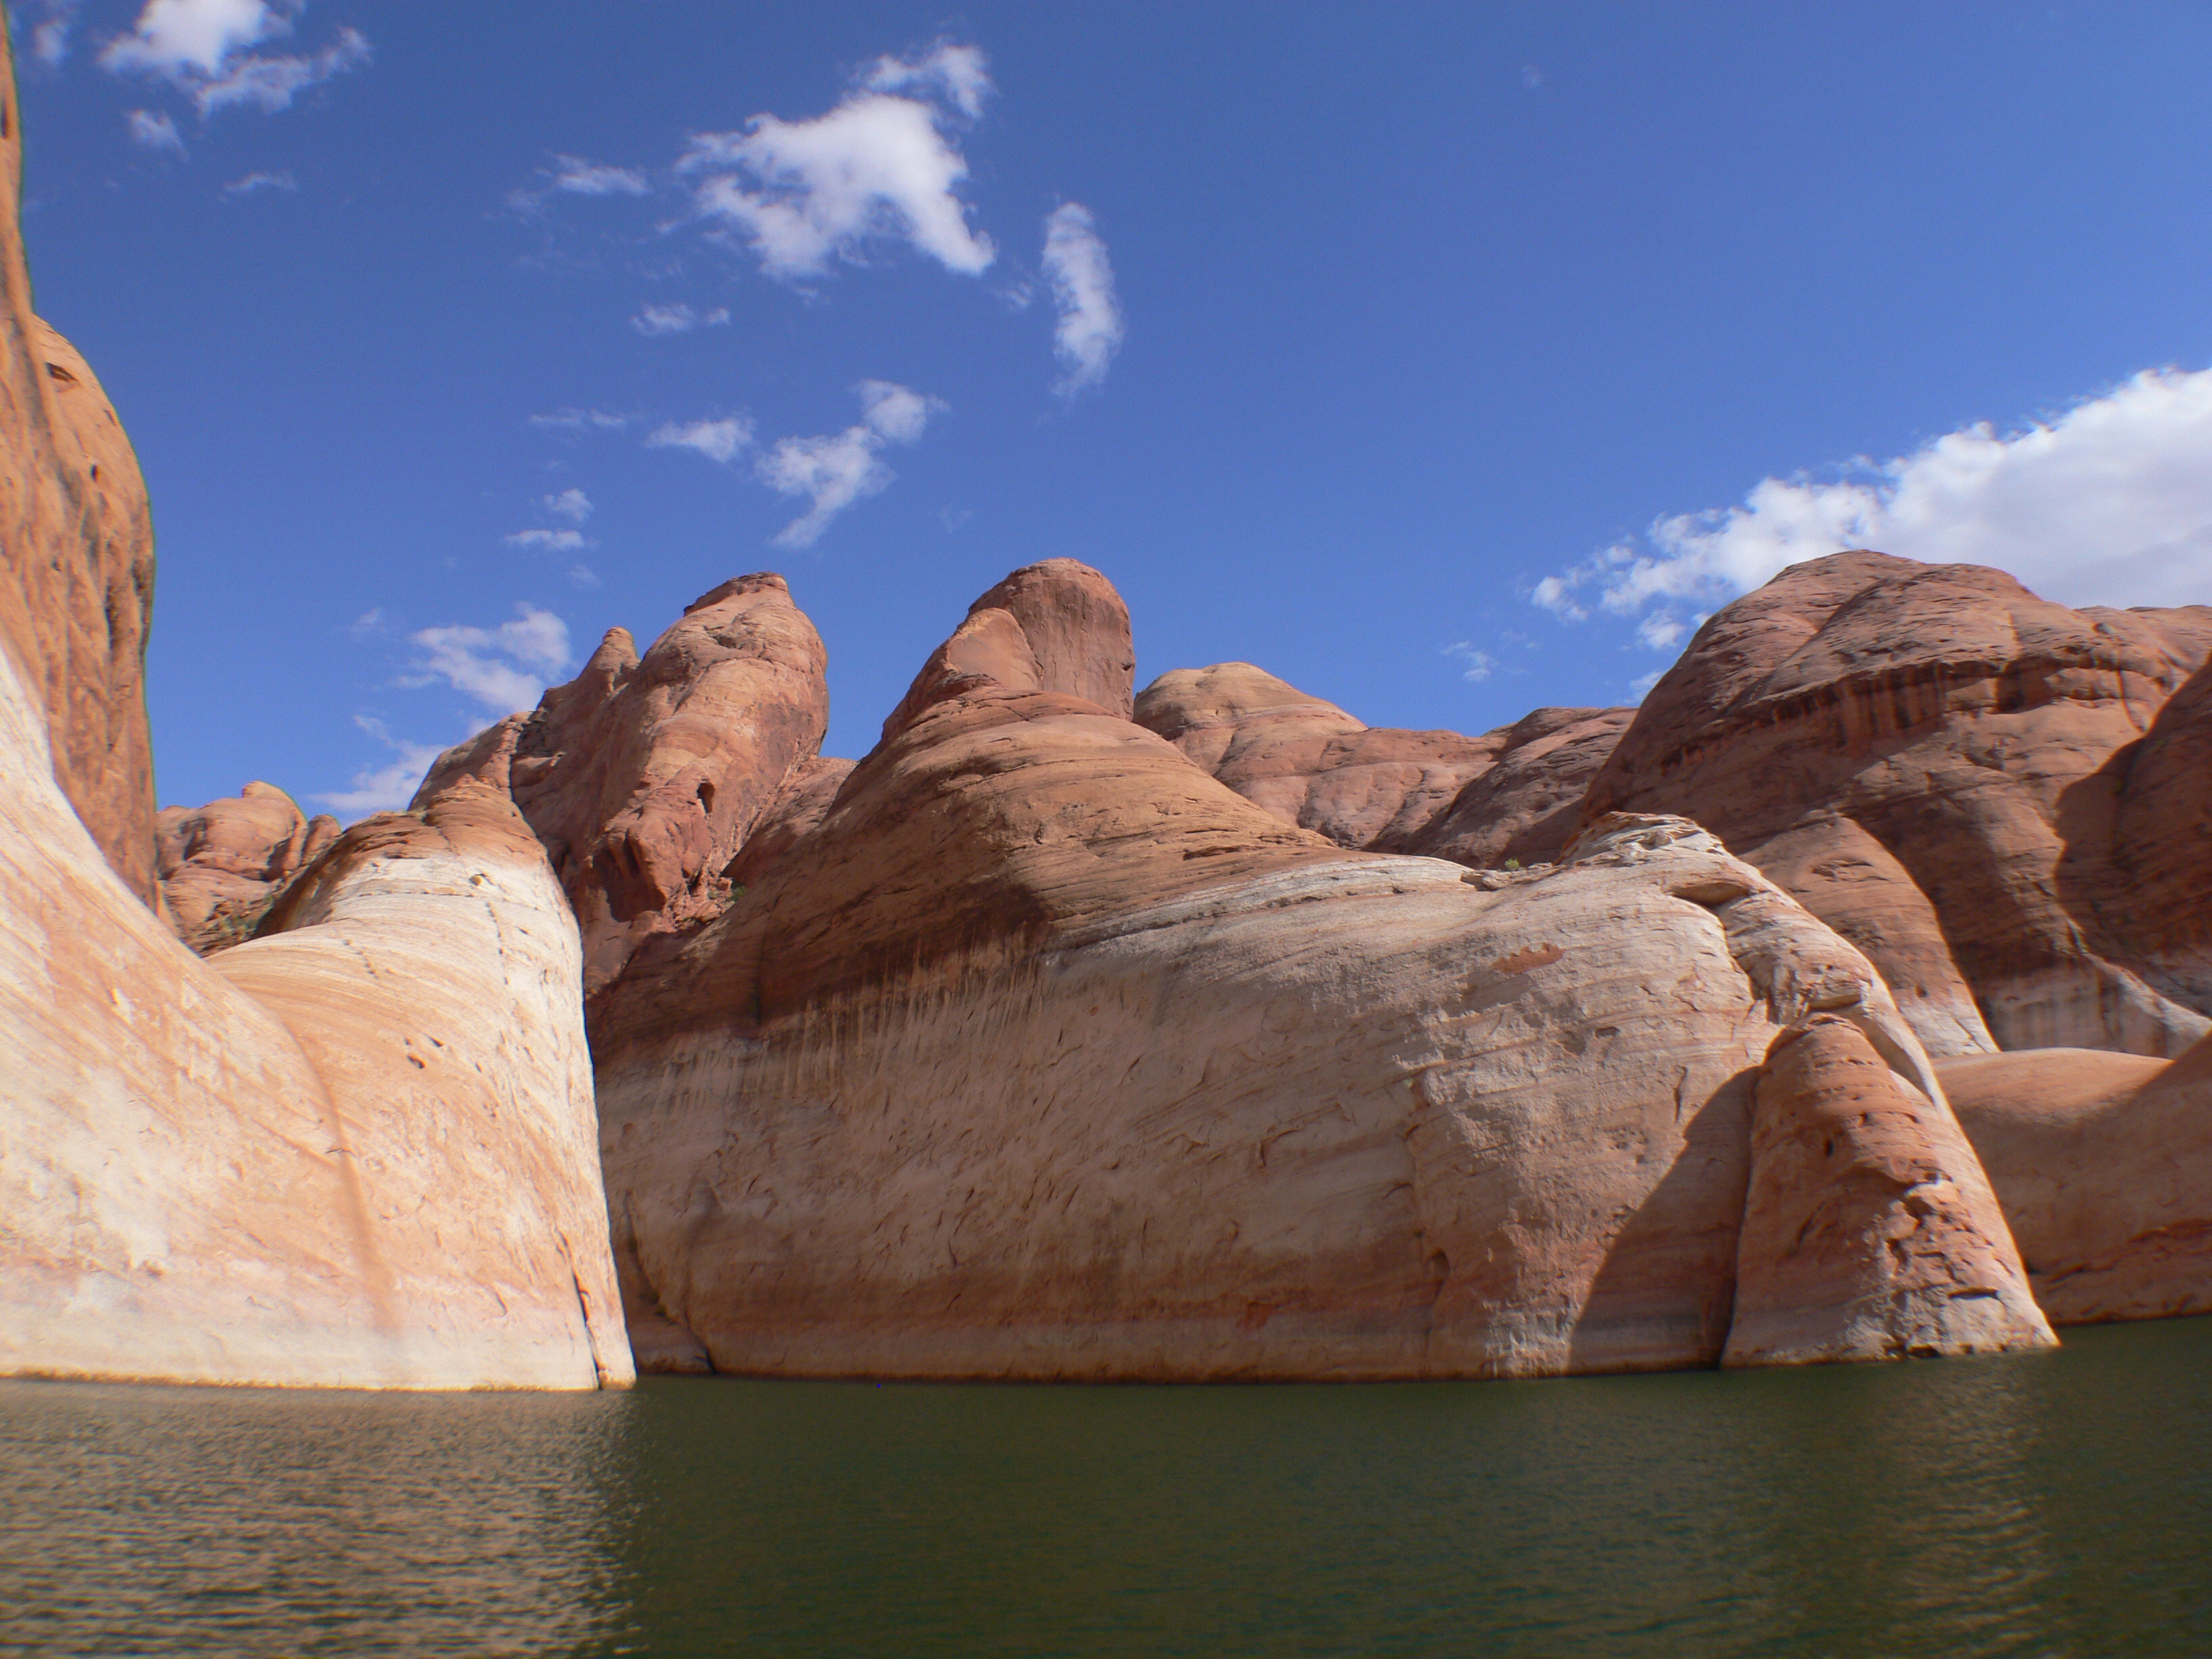
sea, rock, valley, formation, cliff, arch, canyon, terrain, geology, utah, badlands, lakepowell, cape, wadi, landform, geographical feature